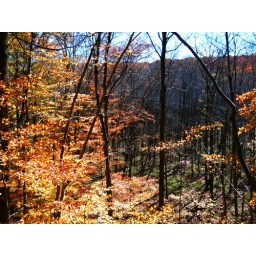
trees in forest